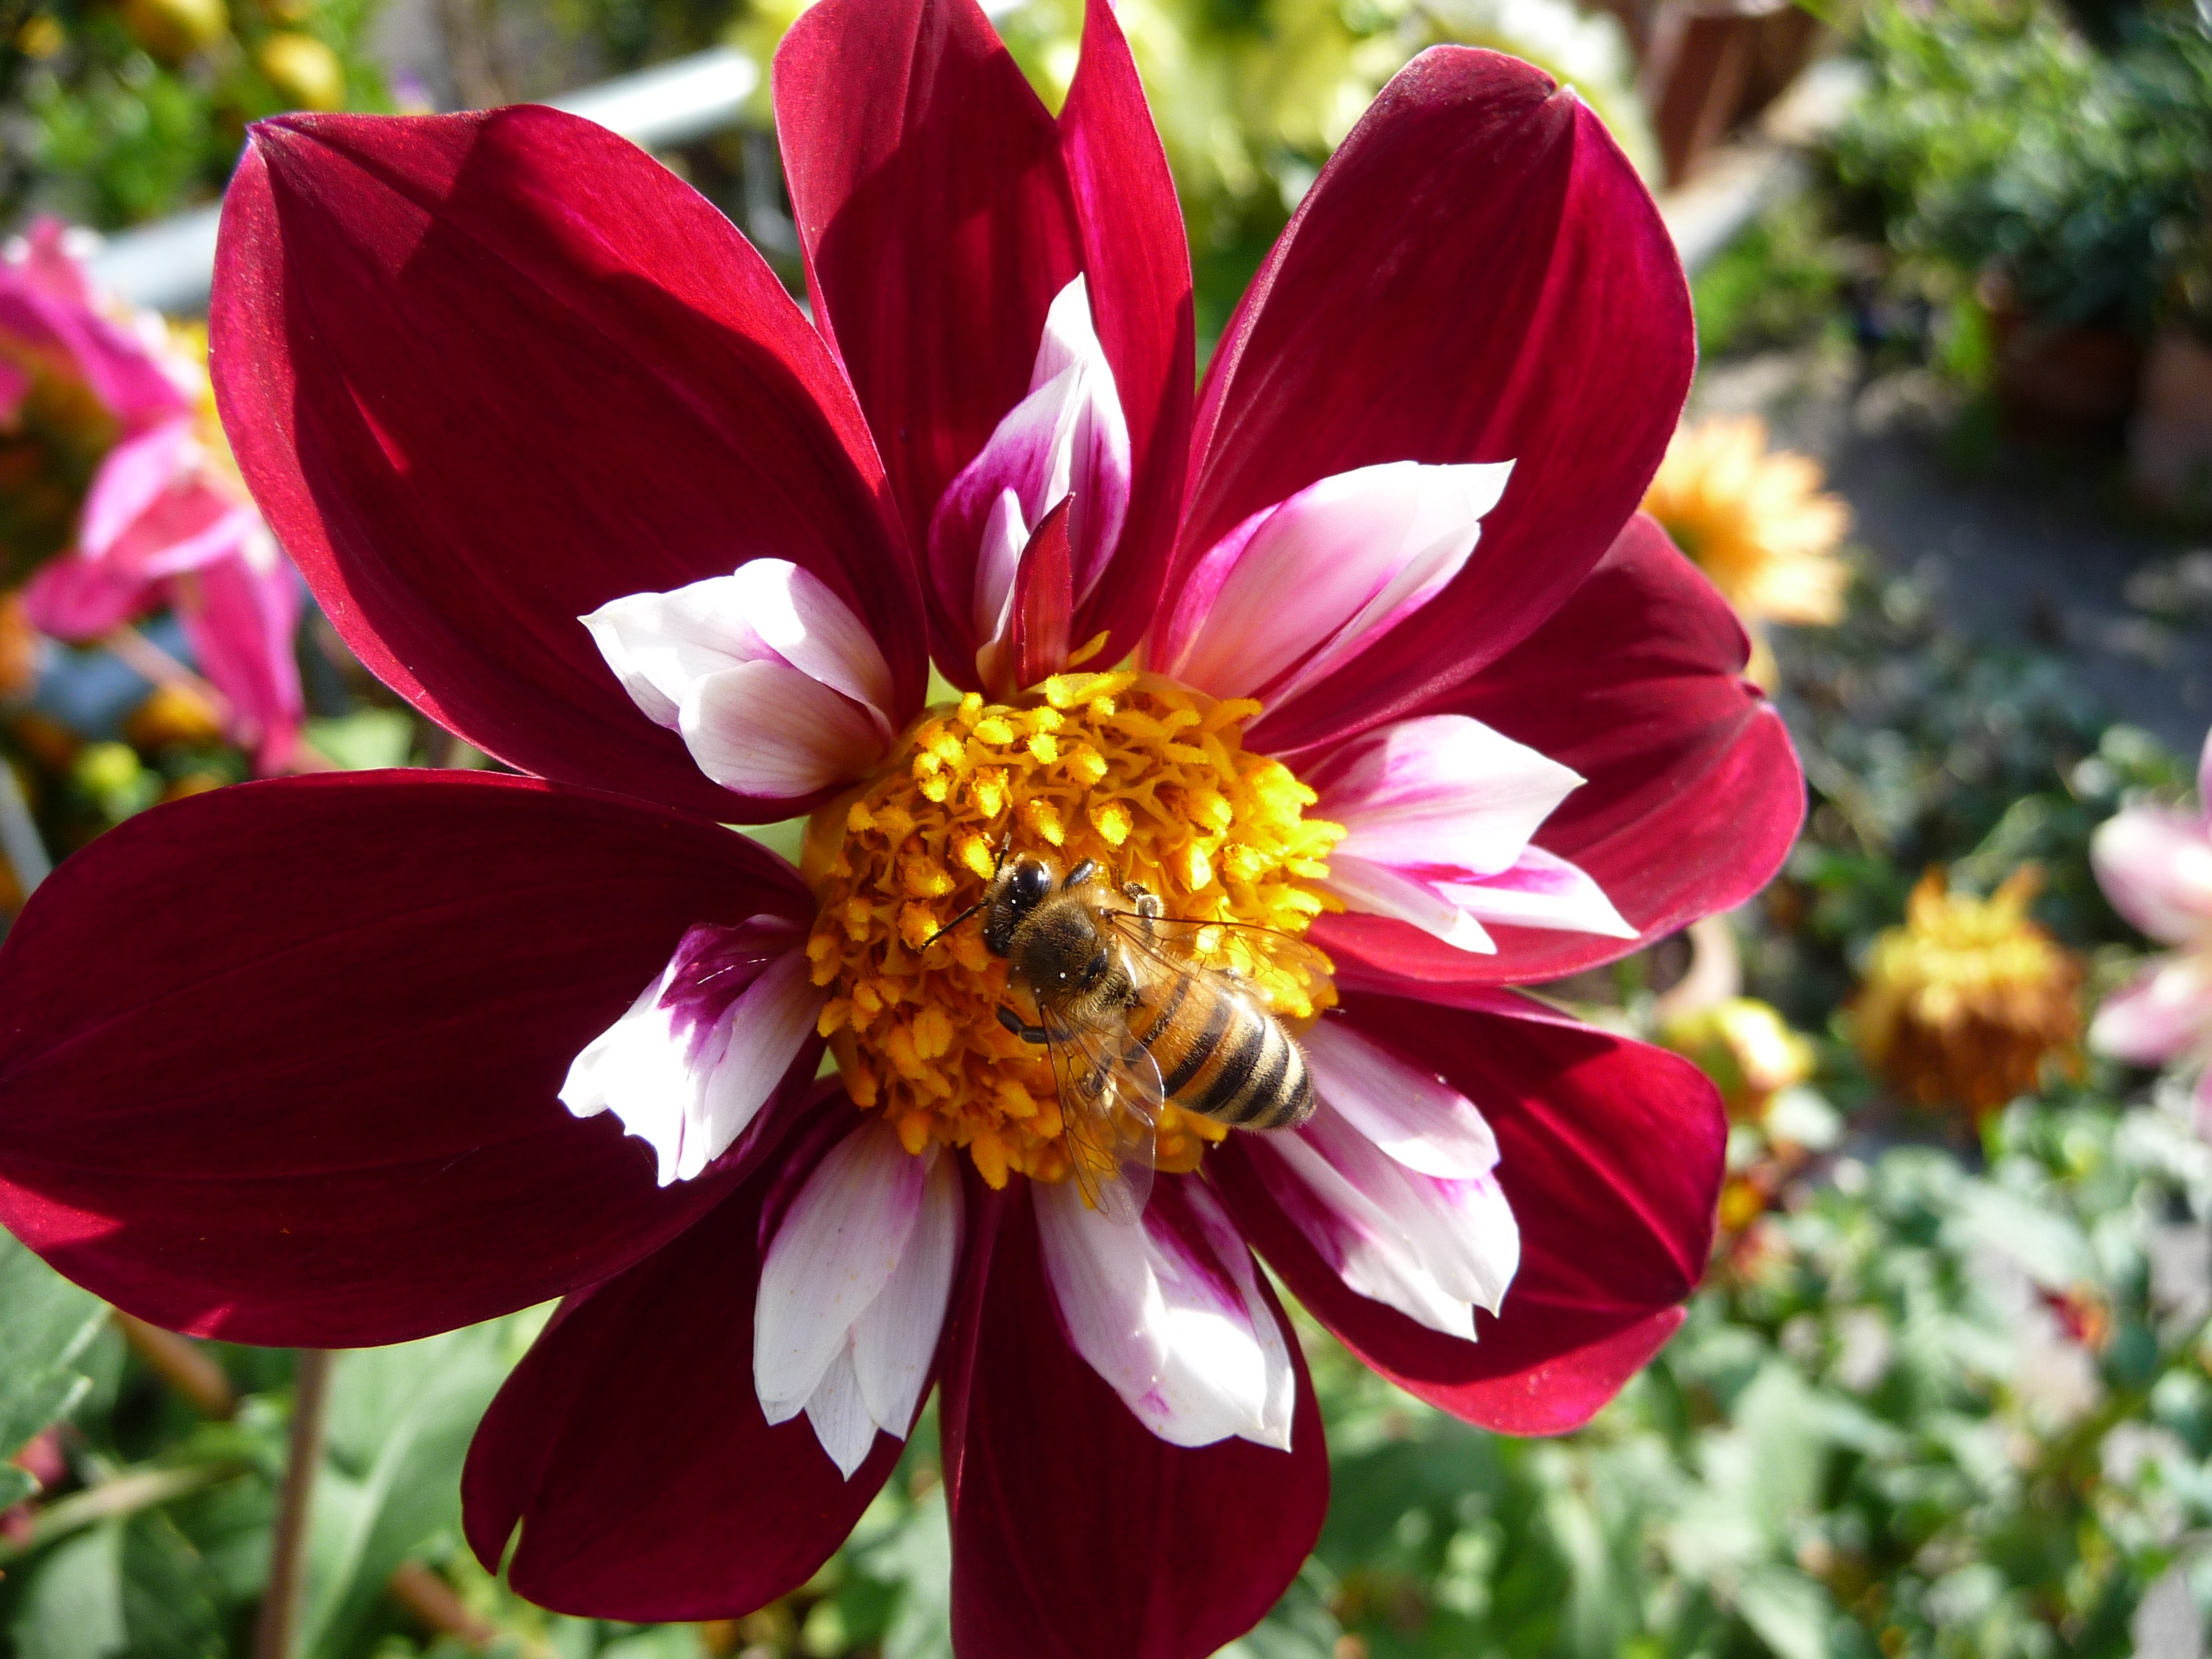
blossom, plant, flower, petal, bloom, red, botany, flora, dahlia, bee, macro photography, flowering plant, daisy family, annual plant, land plant, garden cosmos